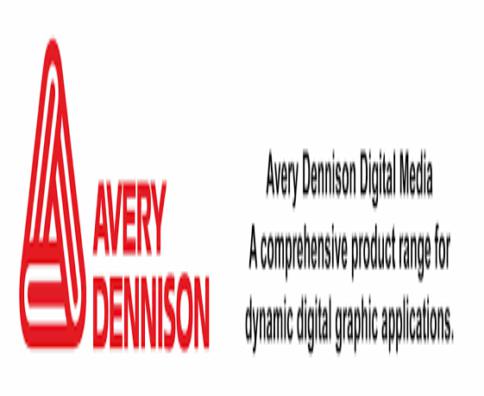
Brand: avery dennison-2
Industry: Others